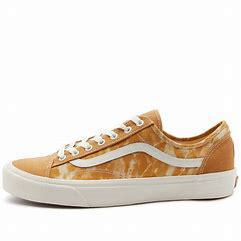
Brand: Vans
Model: Style 36 Decon Sf Skate